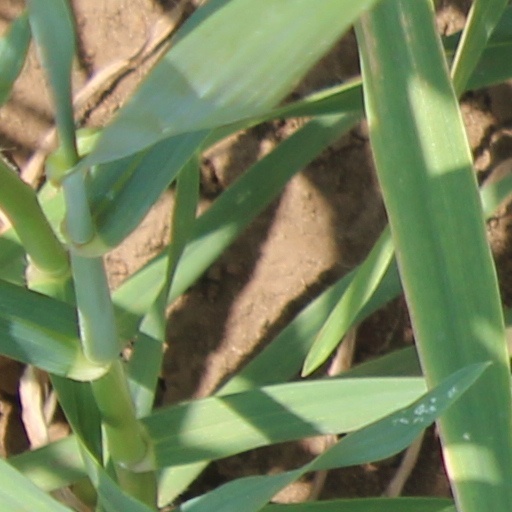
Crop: wheat